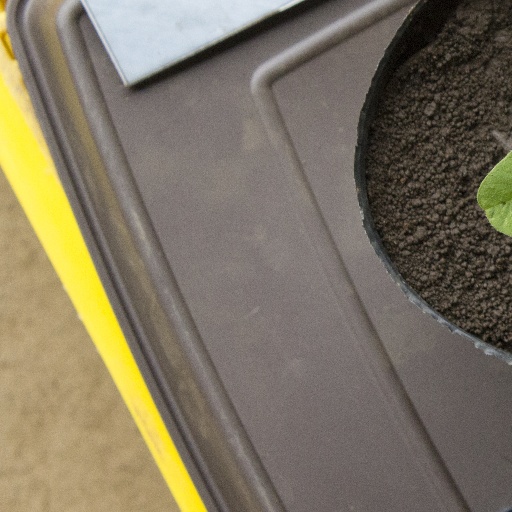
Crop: soybean